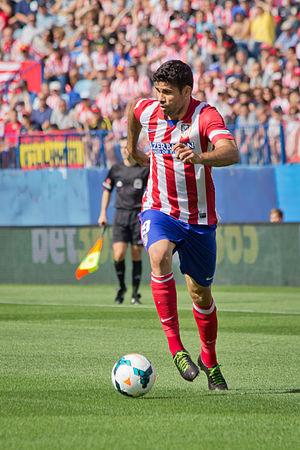
Diego da Silva Costa, né le 7 octobre 1988 à Lagarto dans l'État du Sergipe au Brésil, est un footballeur hispano-brésilien, d'abord international brésilien puis espagnol qui évolue au poste d'attaquant à l'Atlético Madrid.